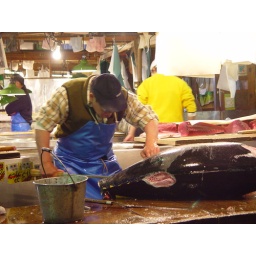
Biggest wholesale fish and seafood market in the world. It has a history dates back to 1870s